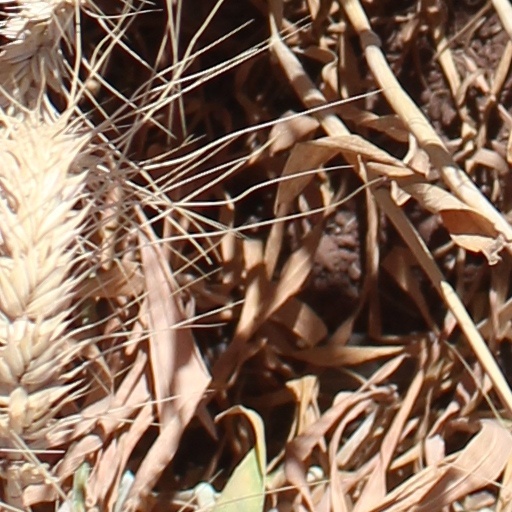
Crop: wheat